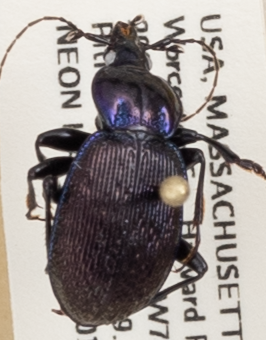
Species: Sphaeroderus stenostomus lecontei
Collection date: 2019-06-04
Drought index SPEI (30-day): -0.1
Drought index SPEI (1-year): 2.09
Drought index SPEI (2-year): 2.09